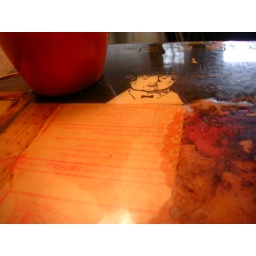
my table at a cute coffeshop in minneapolis